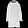
Label: Coat